Groton, Vermont

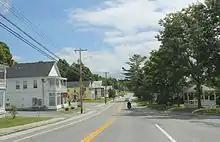
Groton on US302

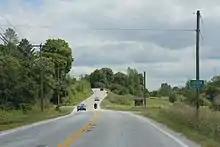
The sign for Groton on US302

Groton is home to five state parks in Groton State Forest: Big Deer State Park, Boulder Beach State Park, Ricker Pond State Park, Seyon Lodge State Park and Stillwater State Park, as well as the Groton Nature Center. Activities in the parks include hiking, camping, fishing, swimming,